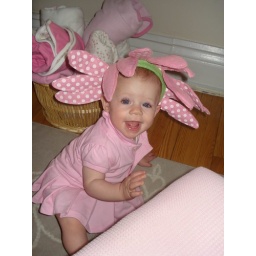
crawling around with my flower hat